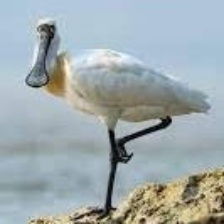
Species: BLACK FACED SPOONBILL
Scientific name: PLATALEA MINOR
ImageNet parent category: spoonbill